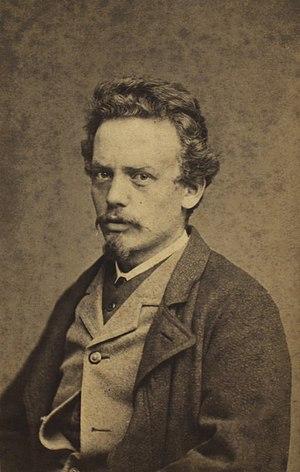
Jens Erik Carl Rasmussen né le 31 août 1841 à Ærøskøbing, † le 1ᵉʳ octobre 1893 en mer entre les Orcades et les Shetland, est un peintre danois connu pour ses marines et ses vues du Groenland.